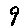
Label: 9